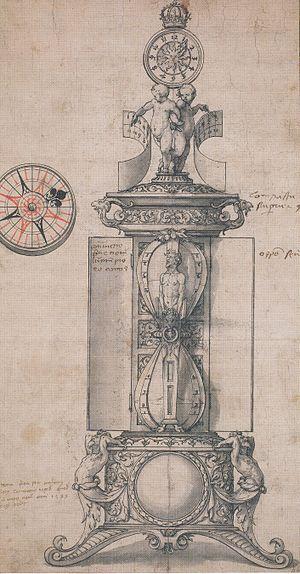
Hans Holbein le Jeune est un peintre et graveur allemand, né à Augsbourg vers 1497 et mort à Londres entre le 8 octobre et le 29 novembre 1543. Il est l'un des peintres les plus importants de la Renaissance. Une de ses œuvres les plus connues est Les Ambassadeurs, qu’il a peinte en 1533. Il dépeint deux envoyés représentant la noblesse et le clergé. Cependant, il s'est spécialisé dans les portraits, peignant par exemple Henri VIII roi d‘Angleterre.